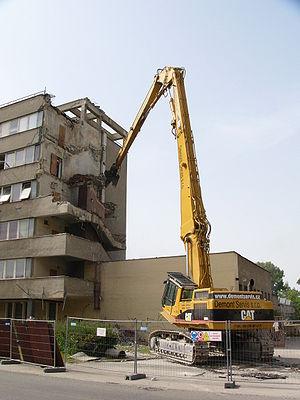
Le grignotage en matière d’usinage consiste en l’enlèvement successif de matière.
Quand un objectif de recyclage et/ou de réutilisation des éléments de l'ouvrage existe ou prime : on utilise plutôt des techniques de démontage que de démolition, et on parle de déconstruction, parfois qualifiée de HQE.